Artem Borodulin

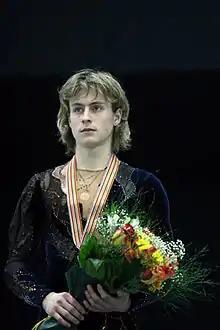
Borodulin in 2008.

Artem Igorevich Borodulin (born 9 March 1989) is a Russian former competitive figure skater. He is the 2008 World Junior silver medalist and competed at the 2010 Winter Olympics, finishing 13th.